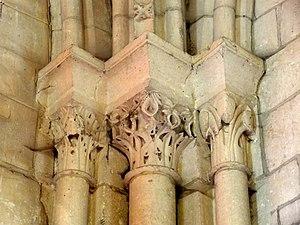
Chapiteaux de l'église - voir titre.
L'église Saint-Barthélemy est une église catholique paroissiale située à Villeneuve-sur-Verberie, dans l'Oise, en France. C'est un édifice de la première période gothique des années 1160 / 1180, qui ressent encore largement l'influence de l'architecture romane, à l'exception des deux remarquables portails et de l'étage de beffroi du clocher, qui est de dimensions importantes. Les portails sont inspirés de la collégiale Saint-Frambourg de Senlis, et le clocher, de la cathédrale de Senlis. Depuis l'adjonction d'une chapelle au nord de la première travée du chœur au XIIIᵉ siècle et d'un bas-côté au nord de la nef vers la fin du XVᵉ siècle, le plan de l'église est devenu dissymétrique. L'intérieur de la nef a profondément changé d'aspect avec le voûtement d'ogives à la même époque. Le chœur n'a en revanche que peu évolué depuis sa construction, et demeure la partie la plus intéressante de l'église. Il se caractérise par des voûtes de belle facture, dont la deuxième présente des ogives sculptées de fleurettes, et surtout par des chapiteaux d'un sculpture originale et très fouillée. Deux parmi eux sont historiés et peuvent être qualifiés d'exceptionnels sur le plan du département.